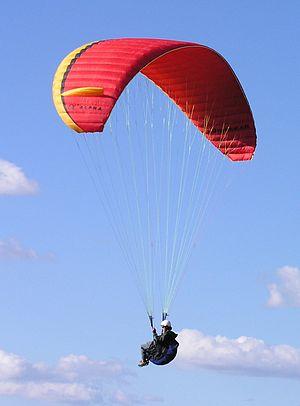
Le vol libre est l'activité sportive ou de loisir consistant à piloter un planeur ultra léger sans motorisation : deltaplane, parapente et cage de pilotage.
Le parapente à La Réunion se pratique principalement sur le site de Saint Leu, lieu où on peut s'envoler 300 jours par an. C'est ainsi qu'en 2006, La Réunion eut le privilège d'accueillir la finale de la coupe du monde de parapente 2006 après avoir déjà organisé la finale de la coupe du monde de parapente 2003.
Le parapente est un aéronef dérivé du parachute, permettant la pratique du vol libre ou du paramoteur. De nos jours, son utilisation, qui constitue un loisir et un sport, est indépendante du parachutisme et se rapproche plus d'autres pratiques de sports aériens comme le vol à voile ou le deltaplane. Le mini parapente étend encore les possibilités de pratiques.